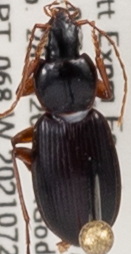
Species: Synuchus impunctatus
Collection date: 2021-07-28
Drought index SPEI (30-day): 1.184
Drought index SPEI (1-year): -1.034
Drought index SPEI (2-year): -0.62